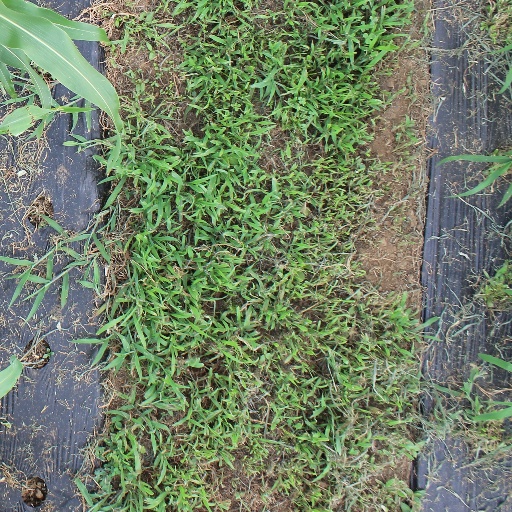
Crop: sorghum